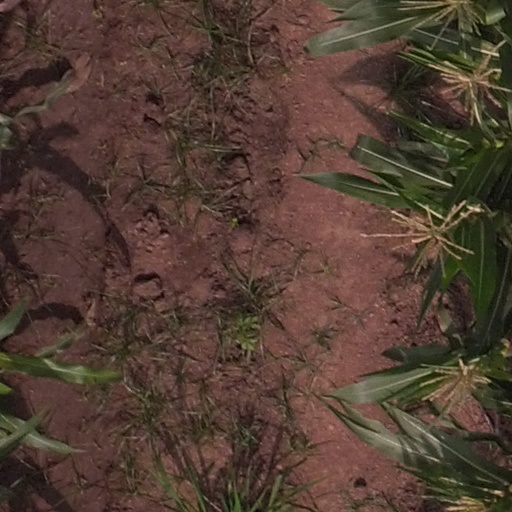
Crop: maize; corn